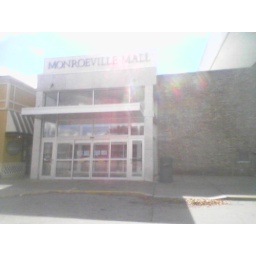
One of the multitude of glass door entrances. I think they actually did away with the doors they block with trucks in the movie.